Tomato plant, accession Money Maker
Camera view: horizontal (90 deg, fisheye); turntable rotation: 330 degrees
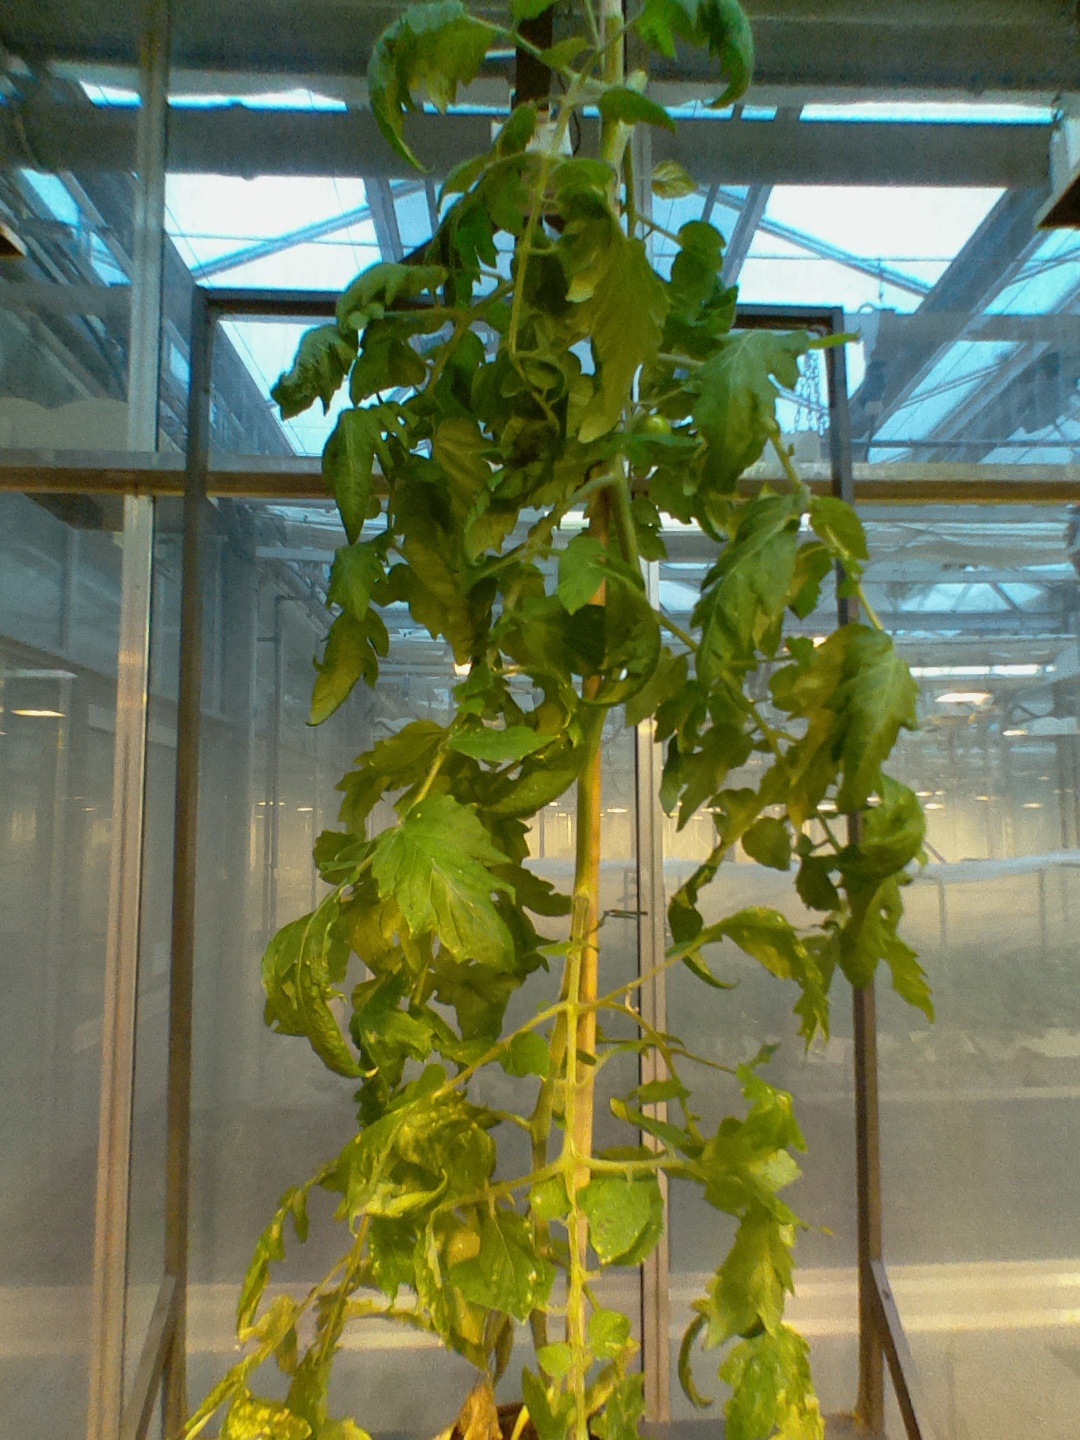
BBCH growth stage 71: 10%-20% of final fruit size